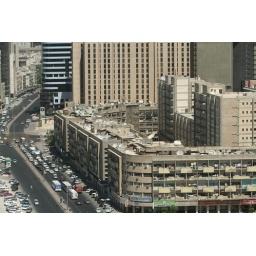
Sketchy building on a main street in downtown Kuwait, next to a bunch of 5-star hotels.